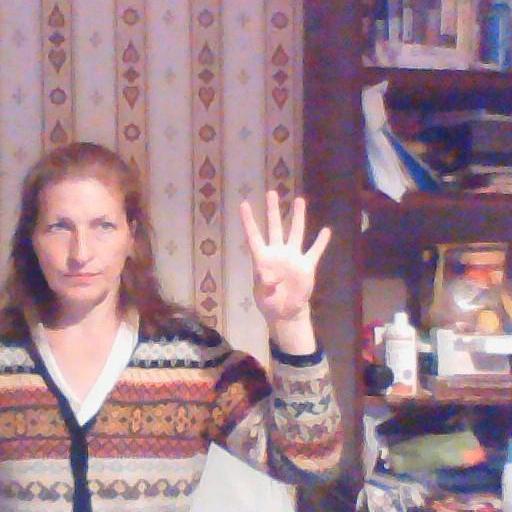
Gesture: four